South of 8

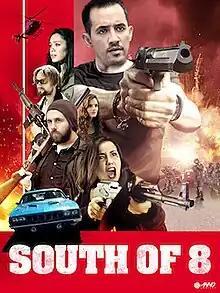
Poster

South of 8 is a 2016 American crime drama heist film written and directed by Tony Olmos in his directorial debut. The film stars Brian Patrick Butler, George Jac, Jennifer Paredes, Kathryn Schott, and Raye Richards.